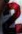
Number: 2